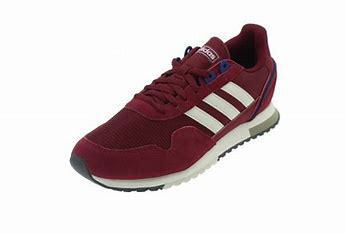
Brand: Adidas
Model: 8K 2020